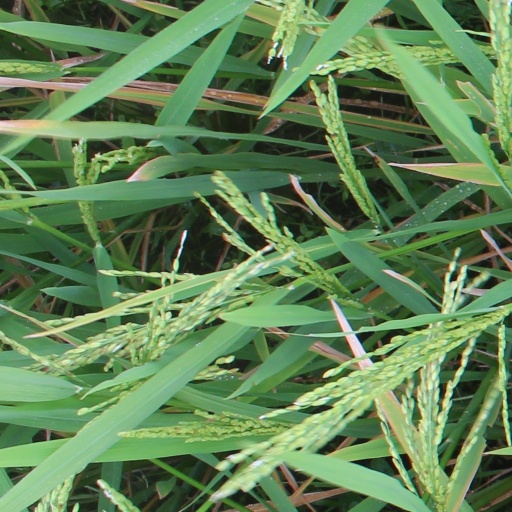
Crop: rice